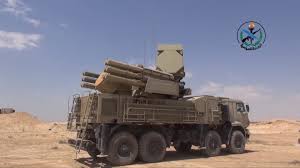
Label: Air Defense